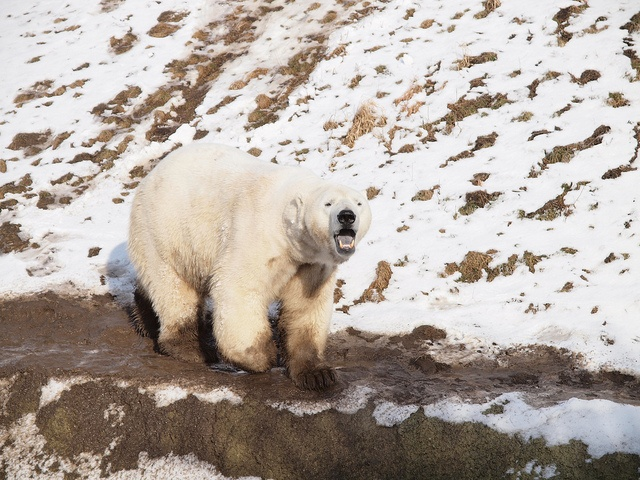
A large white polar bear walking next to a snow covered hillside.
A polar bear walks through the mud near snow.
A white polar bear bearing its teeth at something
A polar bear walking along a snowy, rocky ridge.
white polar bear walking on the the white snowy ground